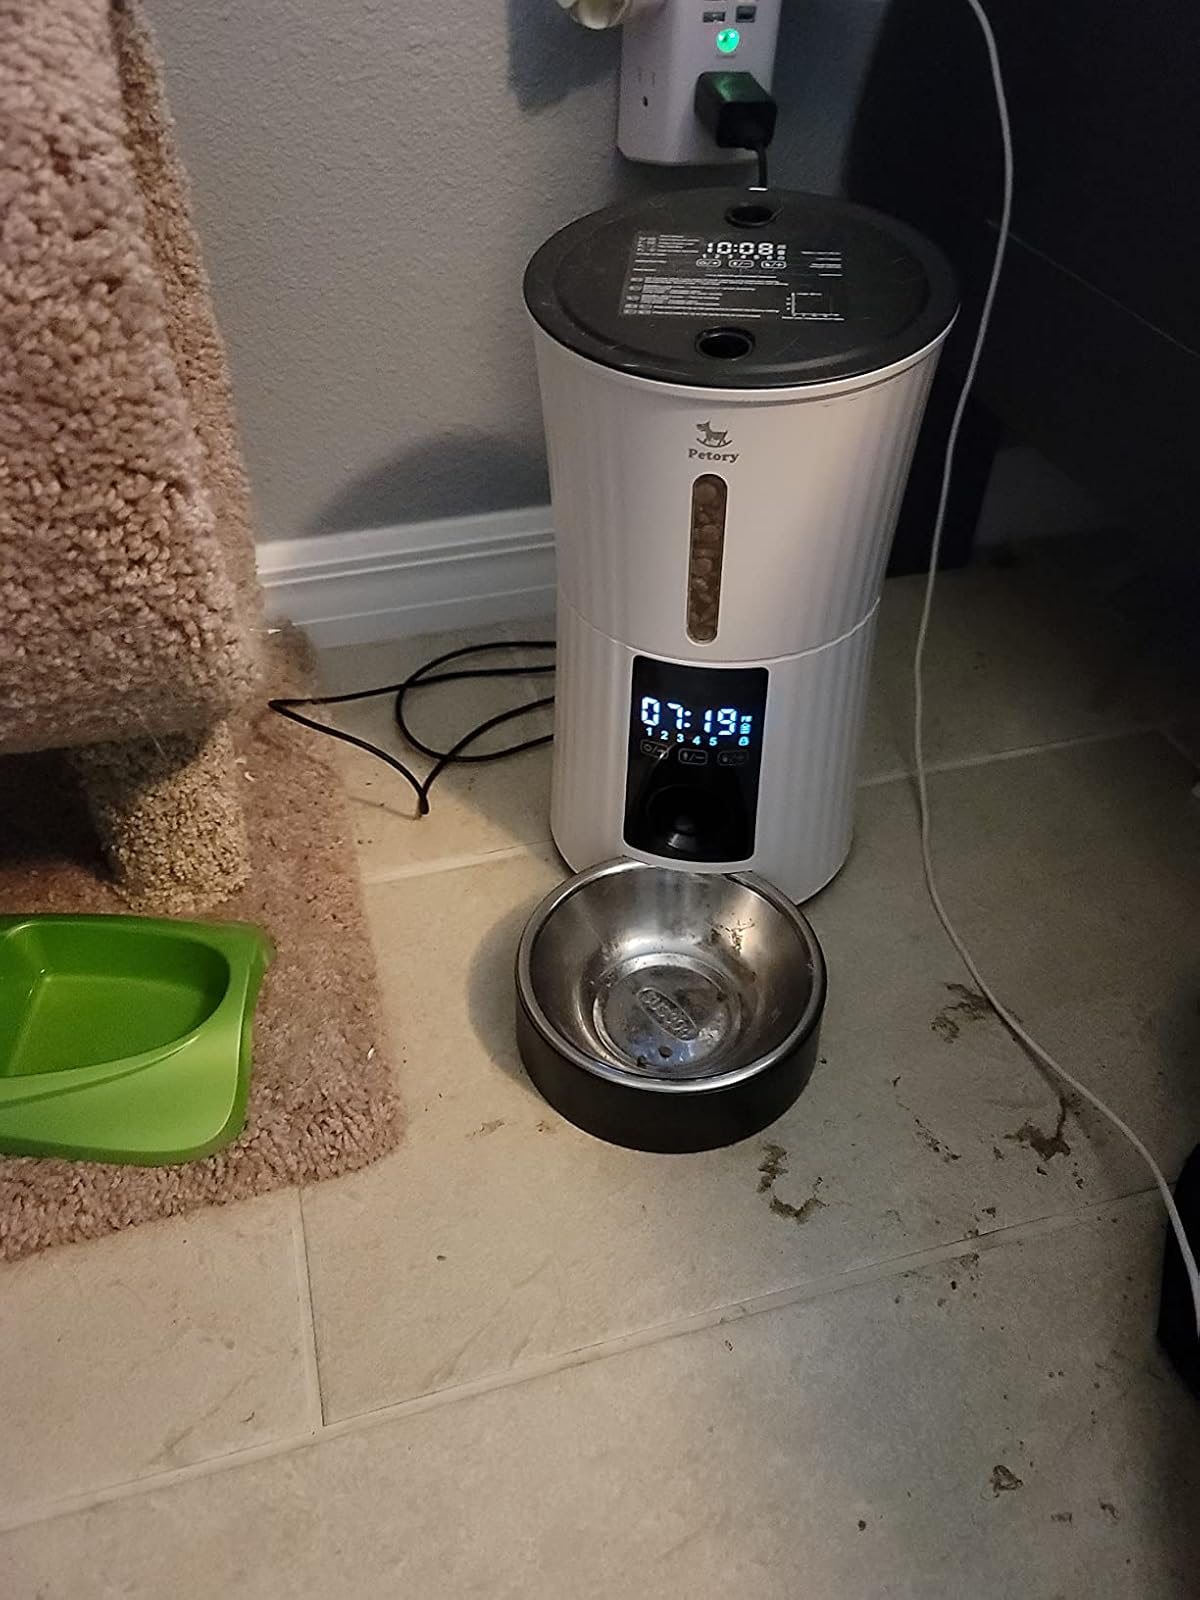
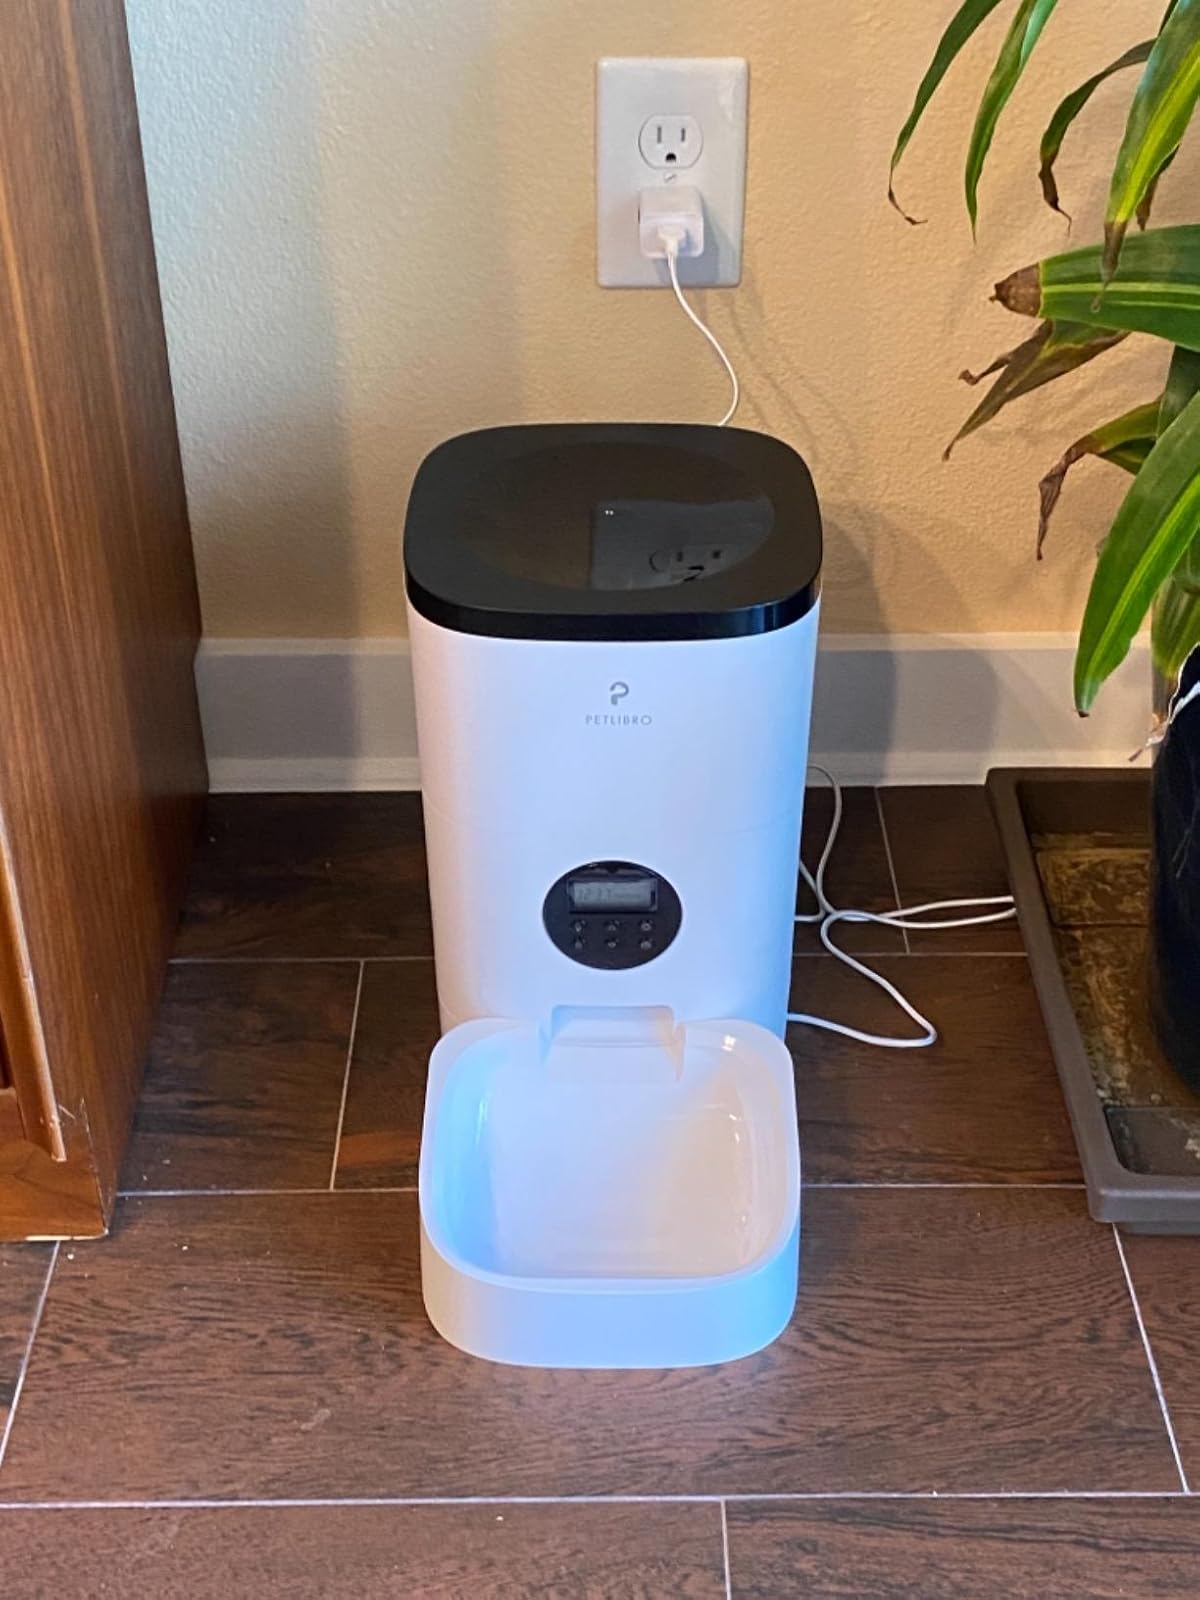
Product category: items_feeder
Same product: no